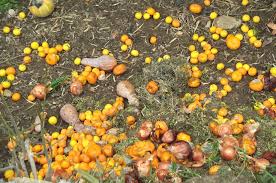
Label: trash